Women in Argentina

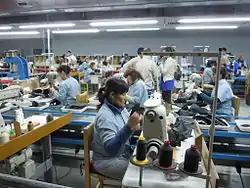
Women workers at a sportshoes factory in Las Flores, Buenos Aires Province, Argentina

Although since the 1869 enactment of the Argentine Civil Code, all citizens are considered equal, and the Constitution of Argentina also states at Section 16 that "The Argentine Nation admits neither blood nor birth prerogatives: there are neither personal privileges nor titles of nobility. All its inhabitants are equal before the law, and admissible to employment without any other requirement than their ability. Equality is the basis of taxation and public burdens", women often encounter economic discrimination and hold a disproportionately higher number of lower-paying jobs. Approximately 70 percent of women employed outside the home work in unskilled jobs, although more women than men hold university degrees. According to a 2007 study by the Foundation for Latin American Economic Research (FIEL), men earned 5 percent more than women for equivalent full-time work in the Greater Buenos Aires area, and earned 21 percent more than women for equivalent part-time work, an imbalance explicitly prohibited by law: prison terms of up to three years can be issued for discrimination based on gender.